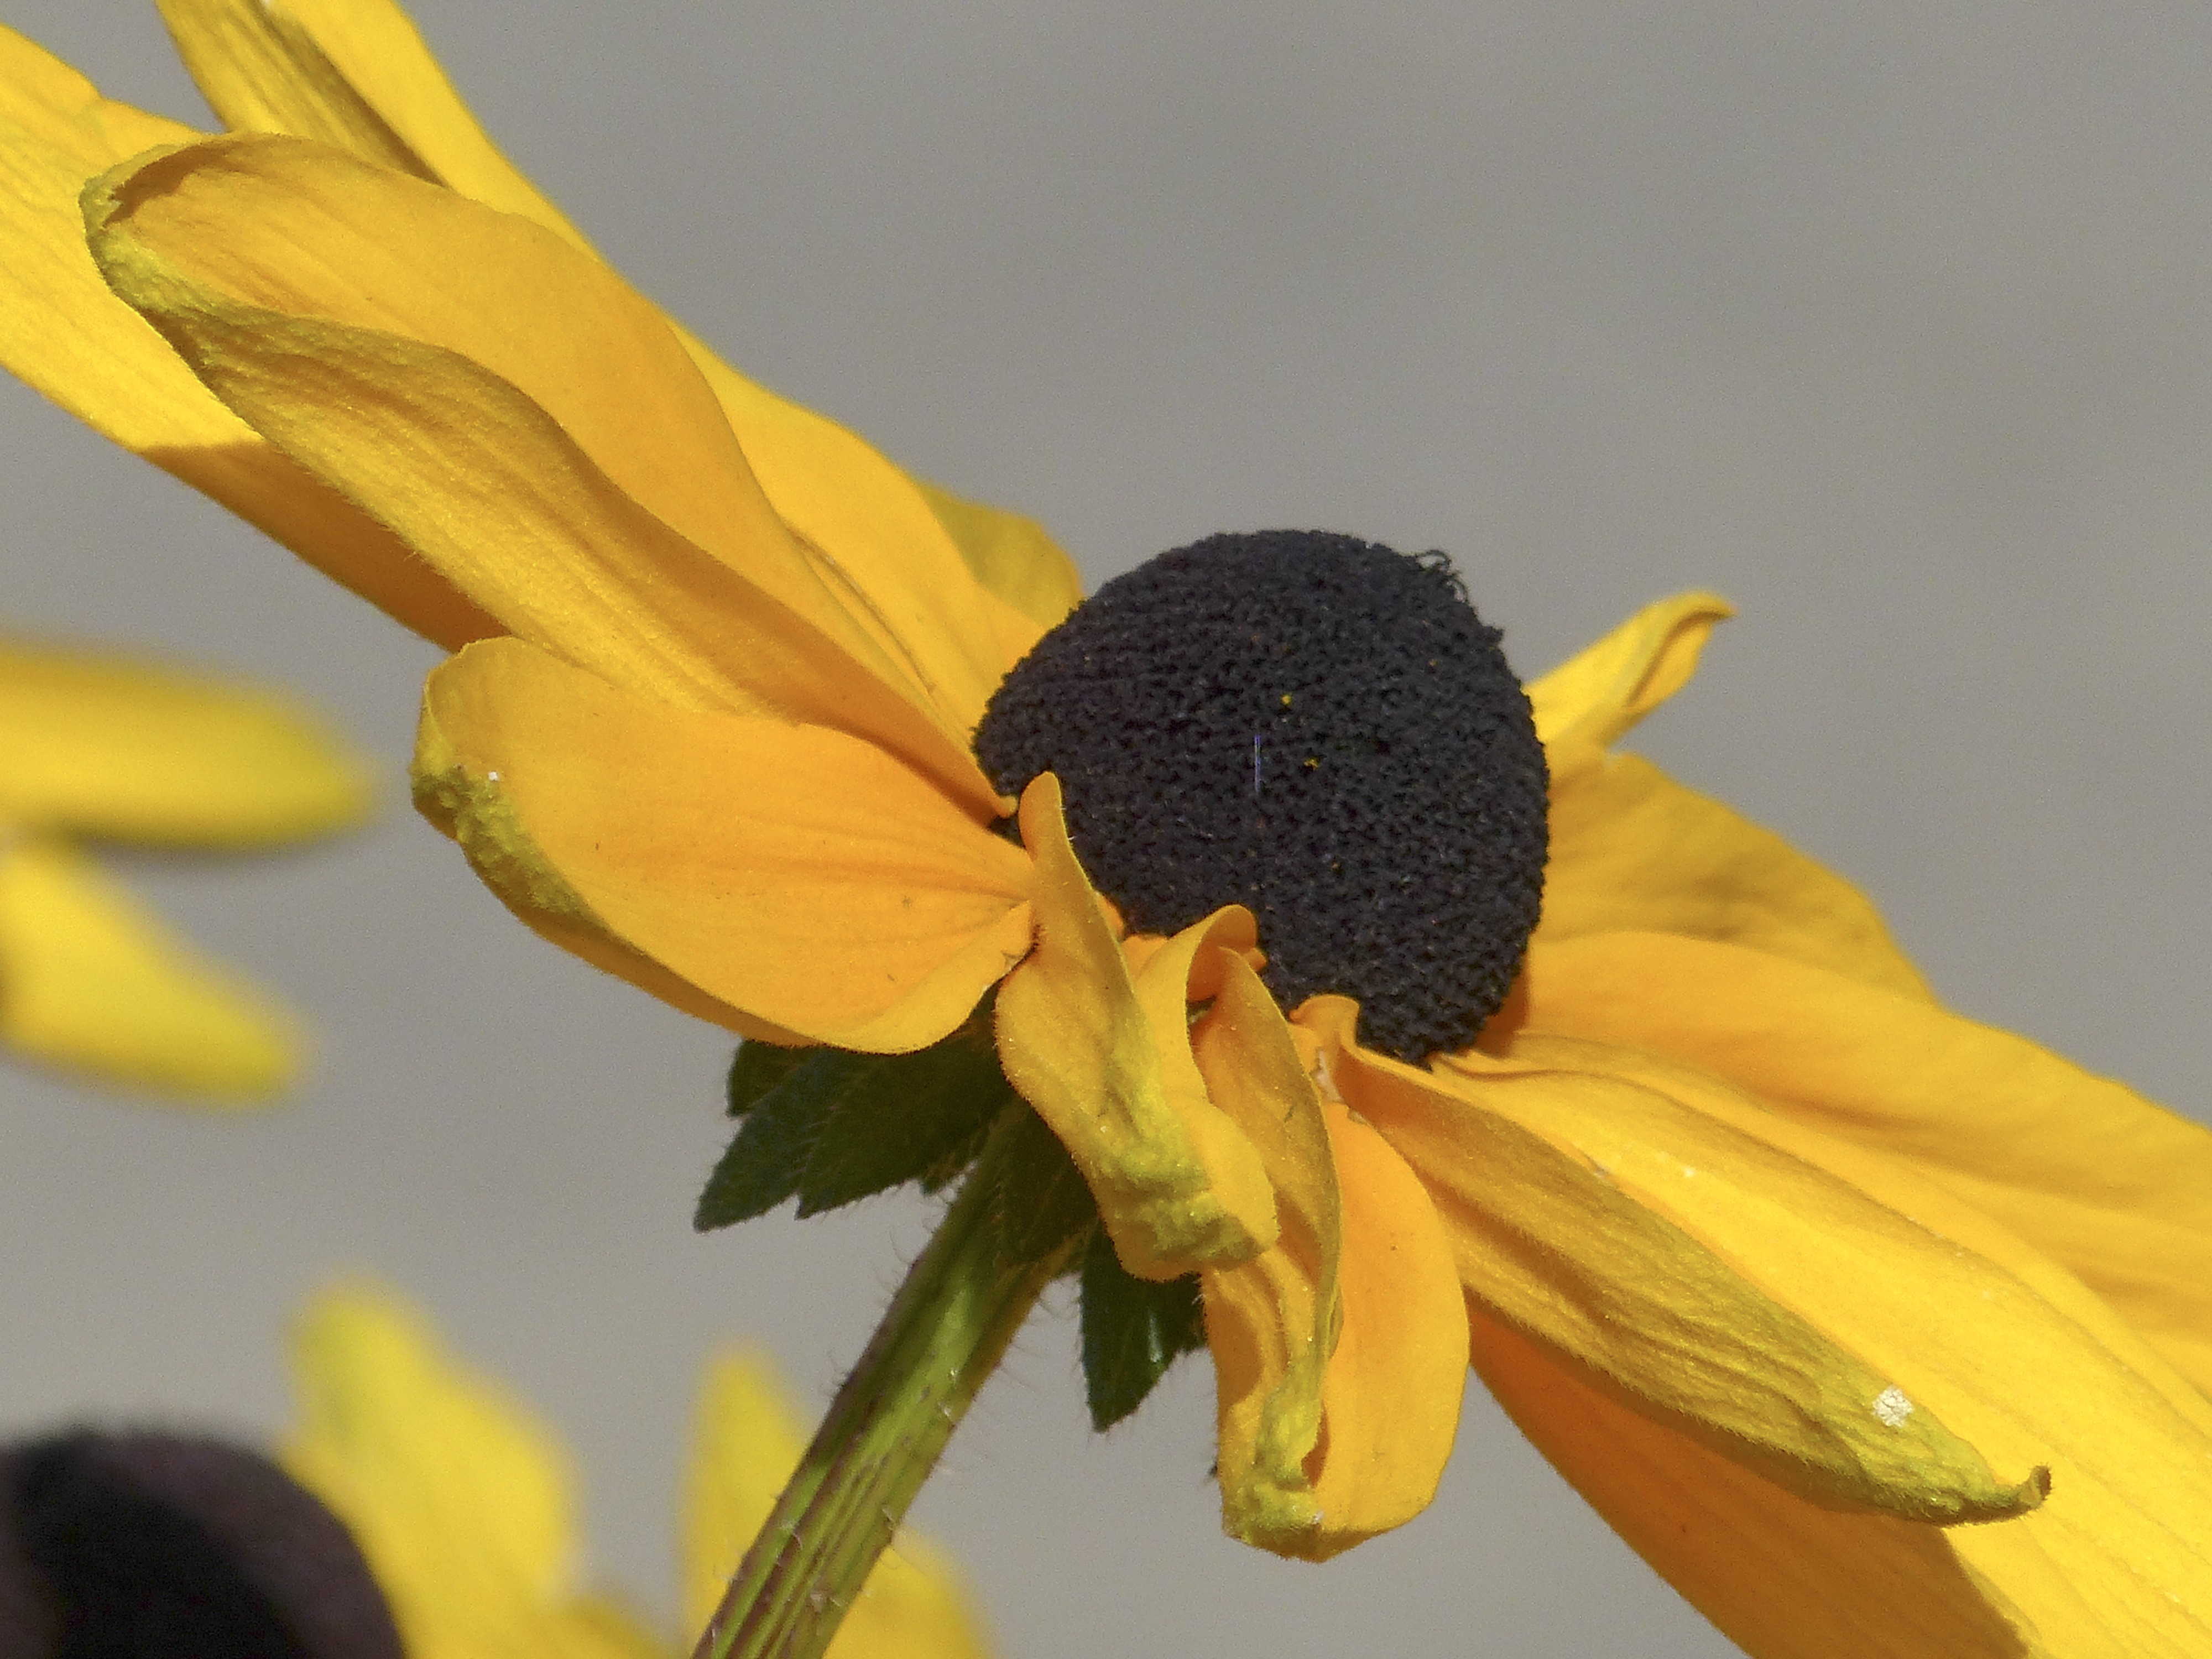
nature, blossom, plant, flower, petal, bloom, summer, decoration, pollen, insect, macro, natural, blooming, yellow, garden, flora, sunflower, wildflower, close up, gardening, nectar, macro photography, flowering plant, daisy family, cone flower, plant stem, land plant